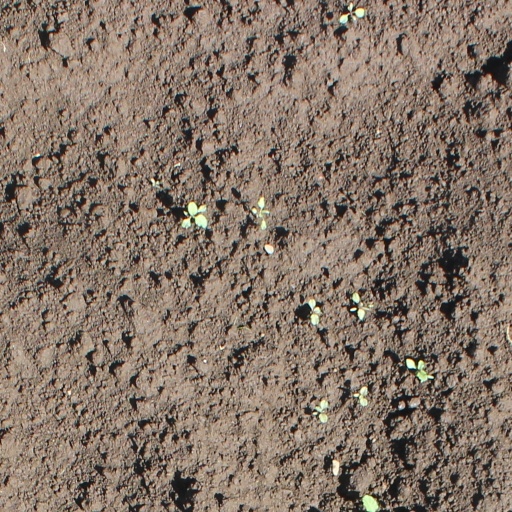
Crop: soybean